Headless Horseman

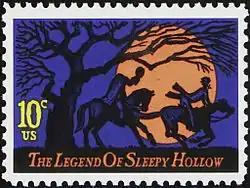
US postage stamp, 1974

Dartmoor, an area in England's ceremonial county Devon, is said to be haunted by a headless rider. In Arthurian legend, a figure known as the Green Knight appeared before Arthur's court and challenged one man to come forward and strike him with his axe, warning them that he will strike them the same blow in a year. Gawain, King Arthur's nephew, accepted the challenge and beheaded the knight, who proceeded to retrieve his head and remind Gawain to meet him at the Green Chapel to fulfill his half of the challenge.